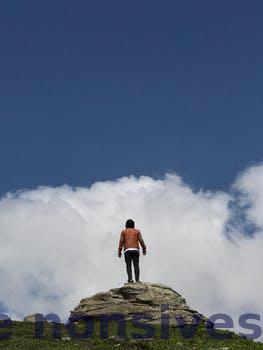
Label: Watermark